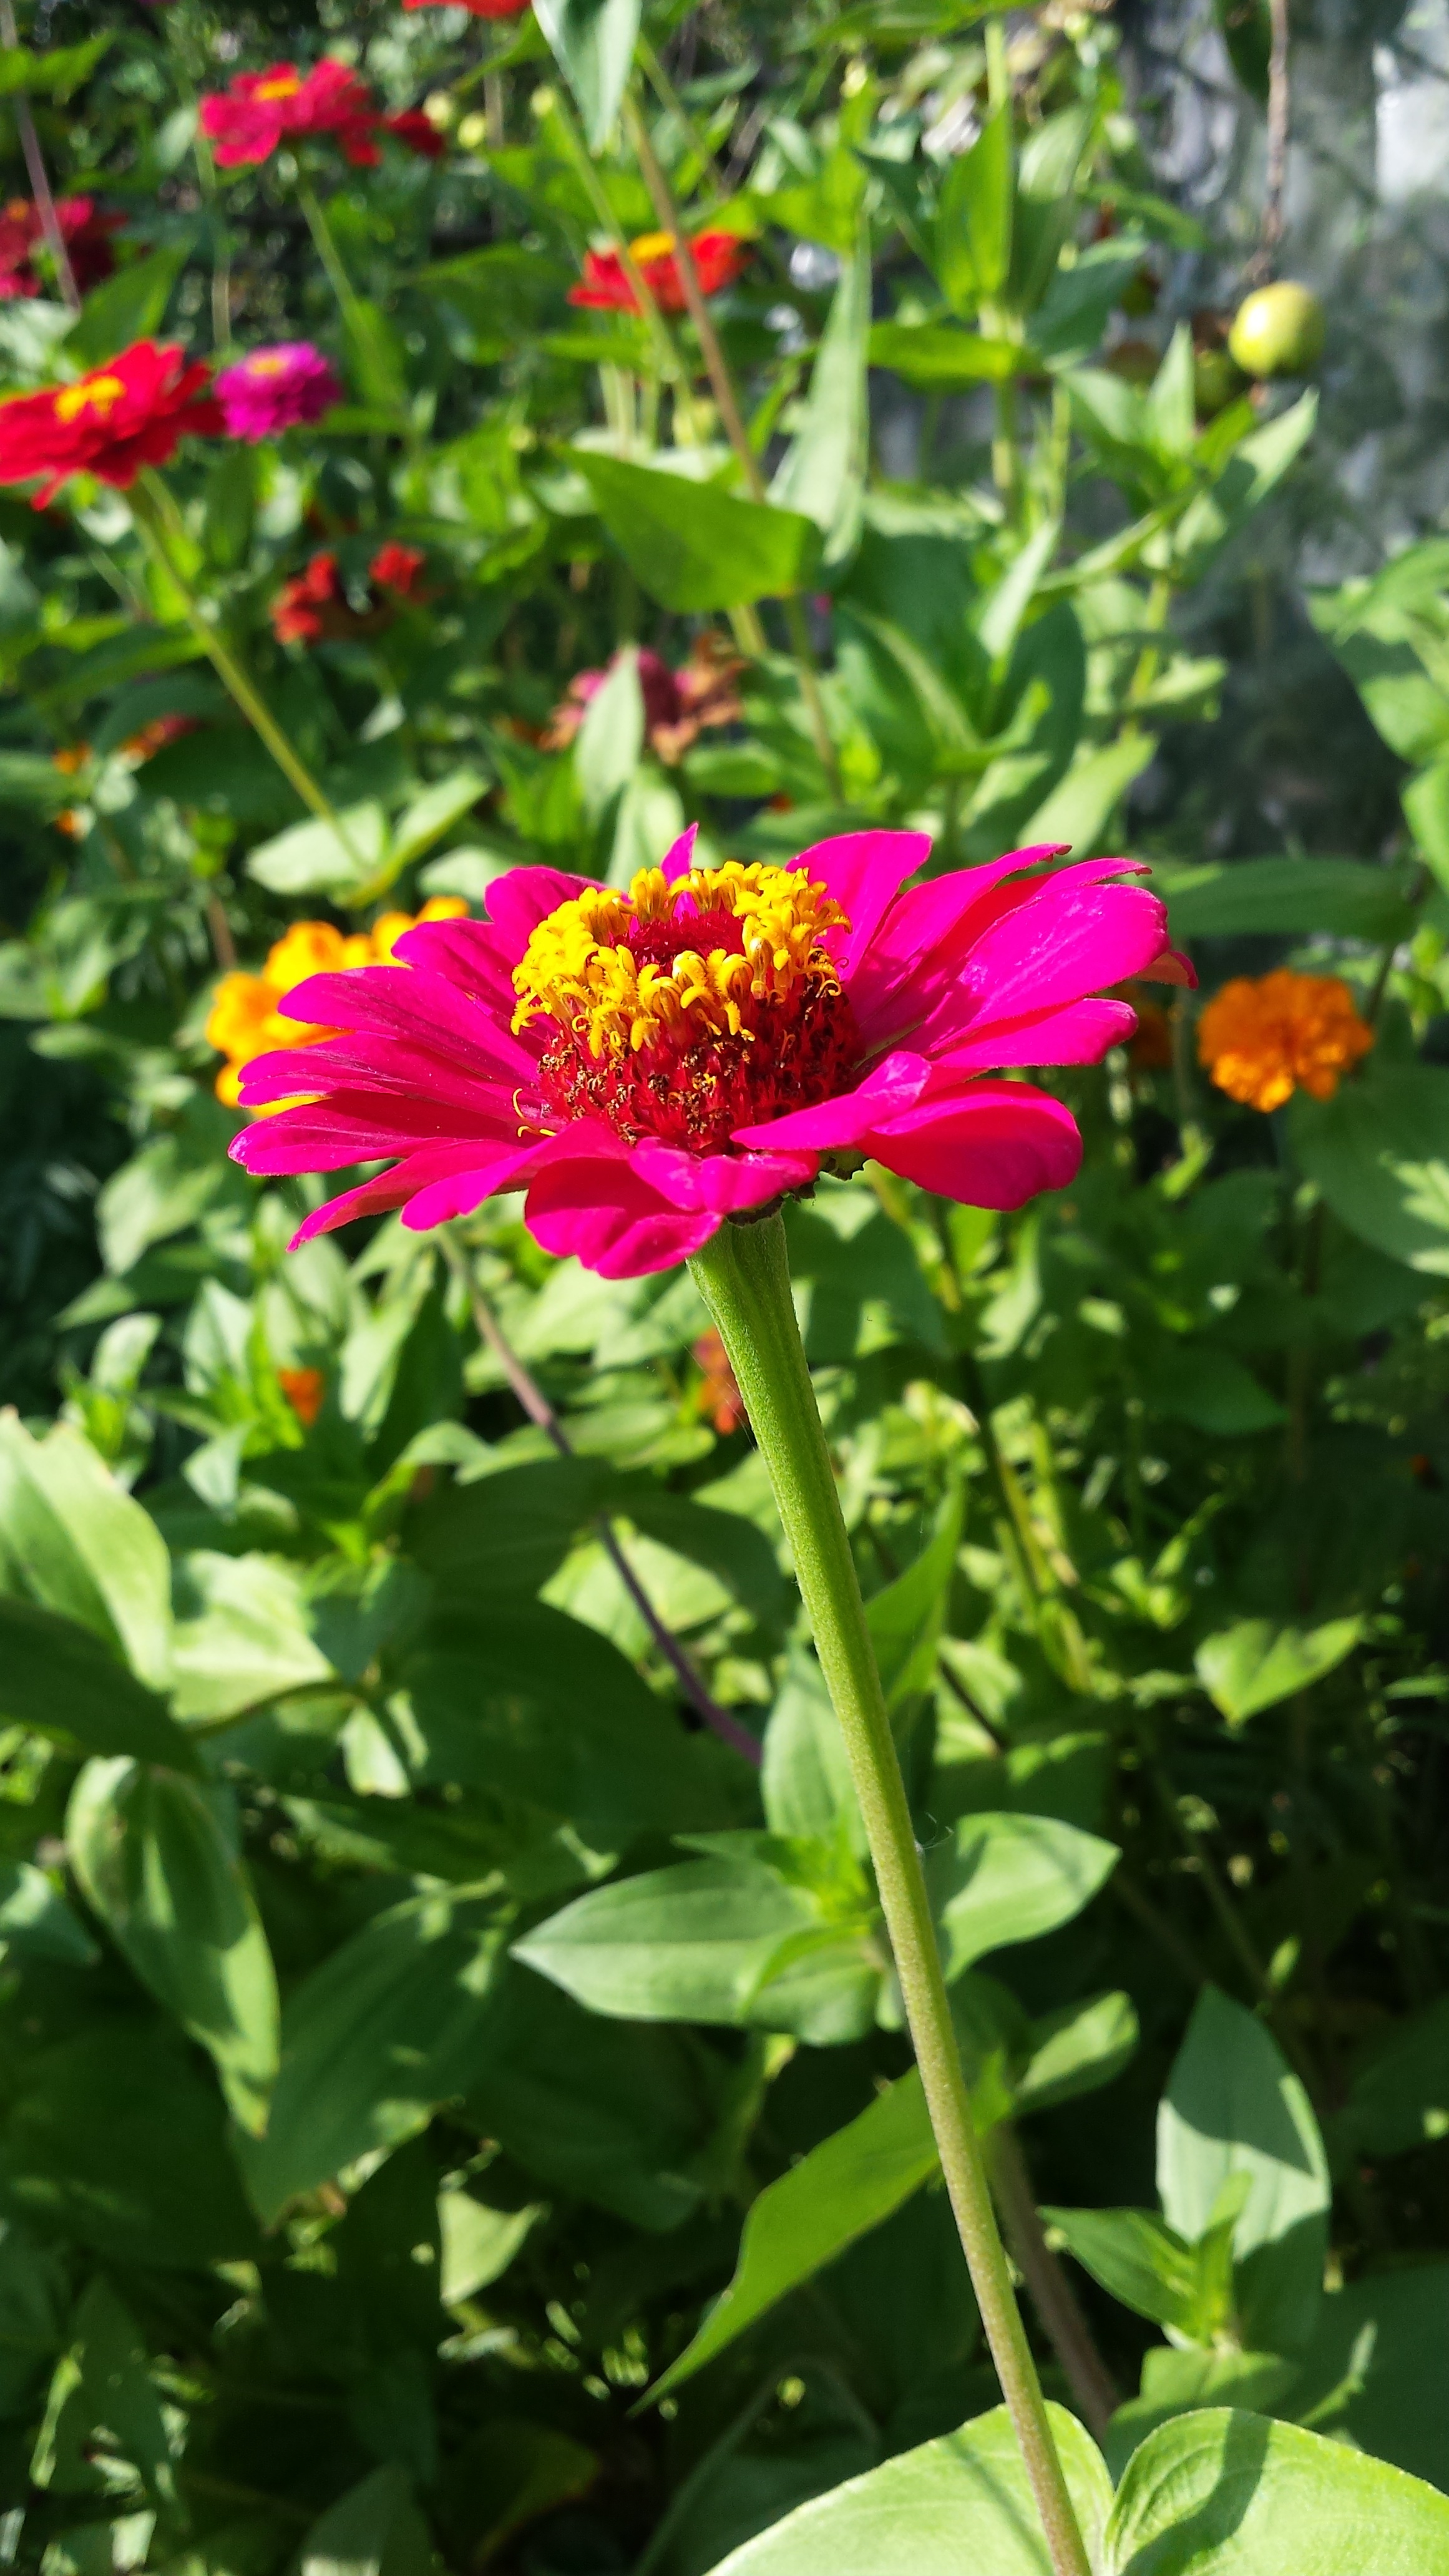
plant, lawn, meadow, flower, summer, insect, botany, butterfly, garden, flora, invertebrate, wildflower, flowers, nectar, zinnia, flowering plant, daisy family, annual plant, majors, pany i, land plant, moths and butterflies